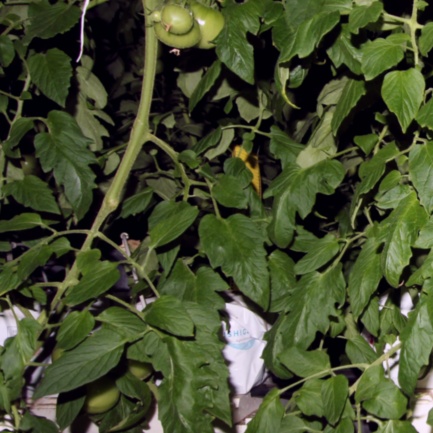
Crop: tomato